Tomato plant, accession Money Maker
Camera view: tilt-top (135 deg); turntable rotation: 0 degrees
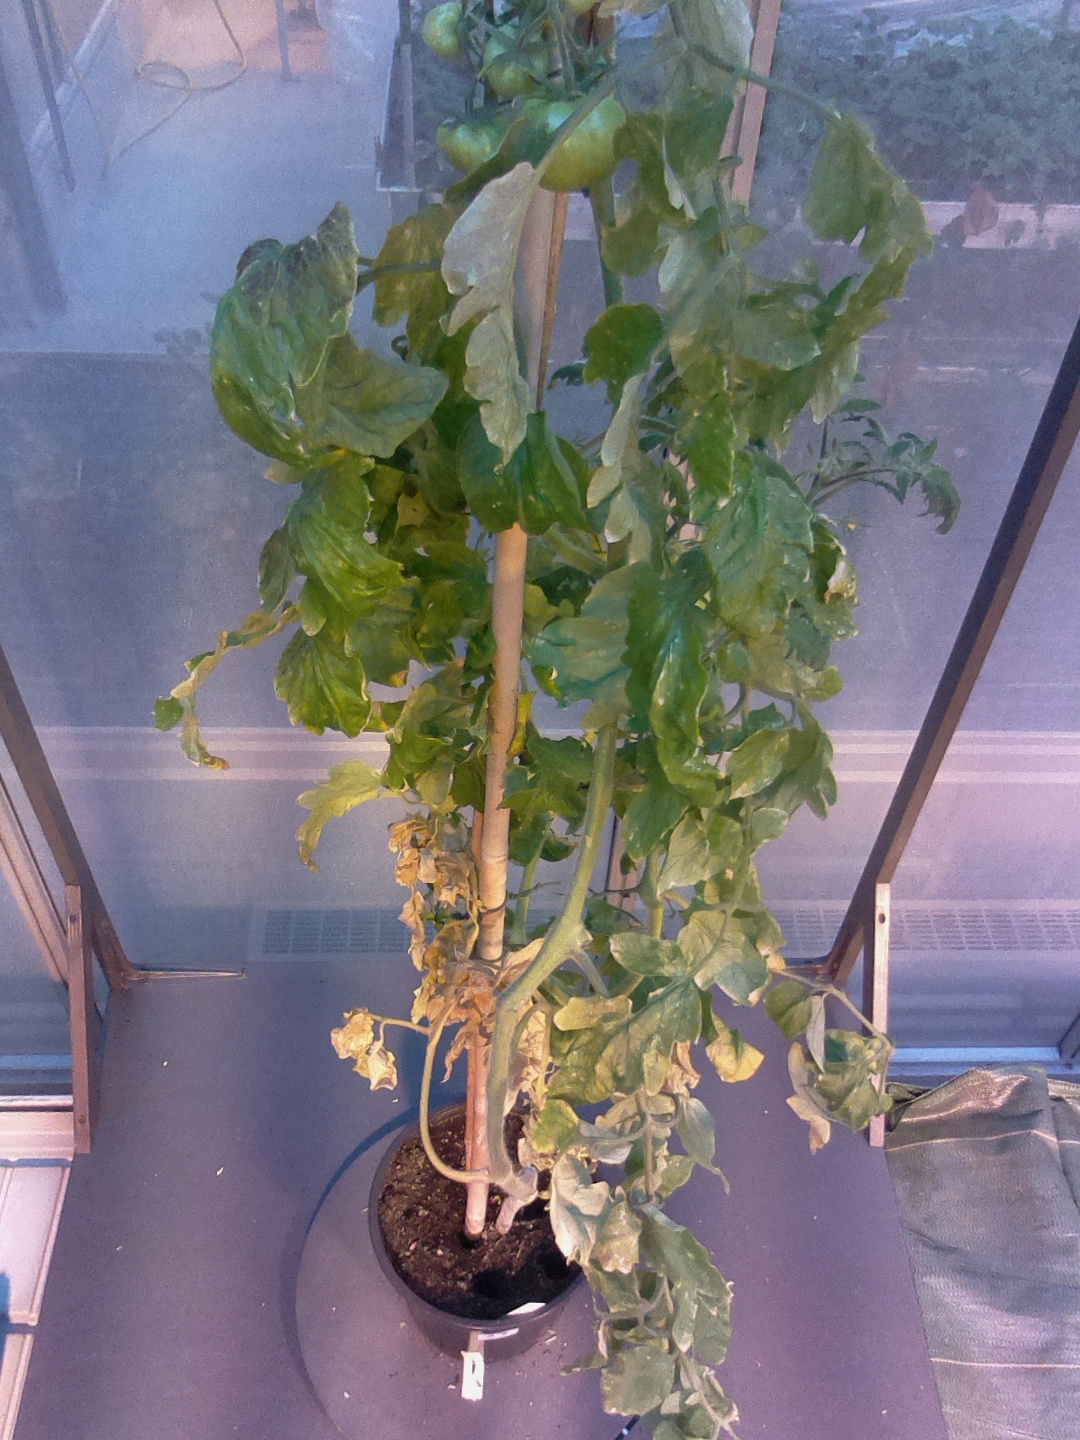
BBCH growth stage 78: 80% -90% of final fruit size